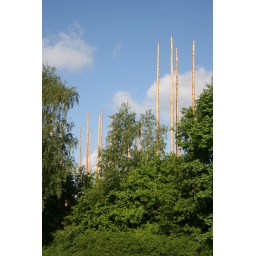
wooden tree parts in Kaltenkirchen, county of Segeberg/Schleswig-Holstein, Germany